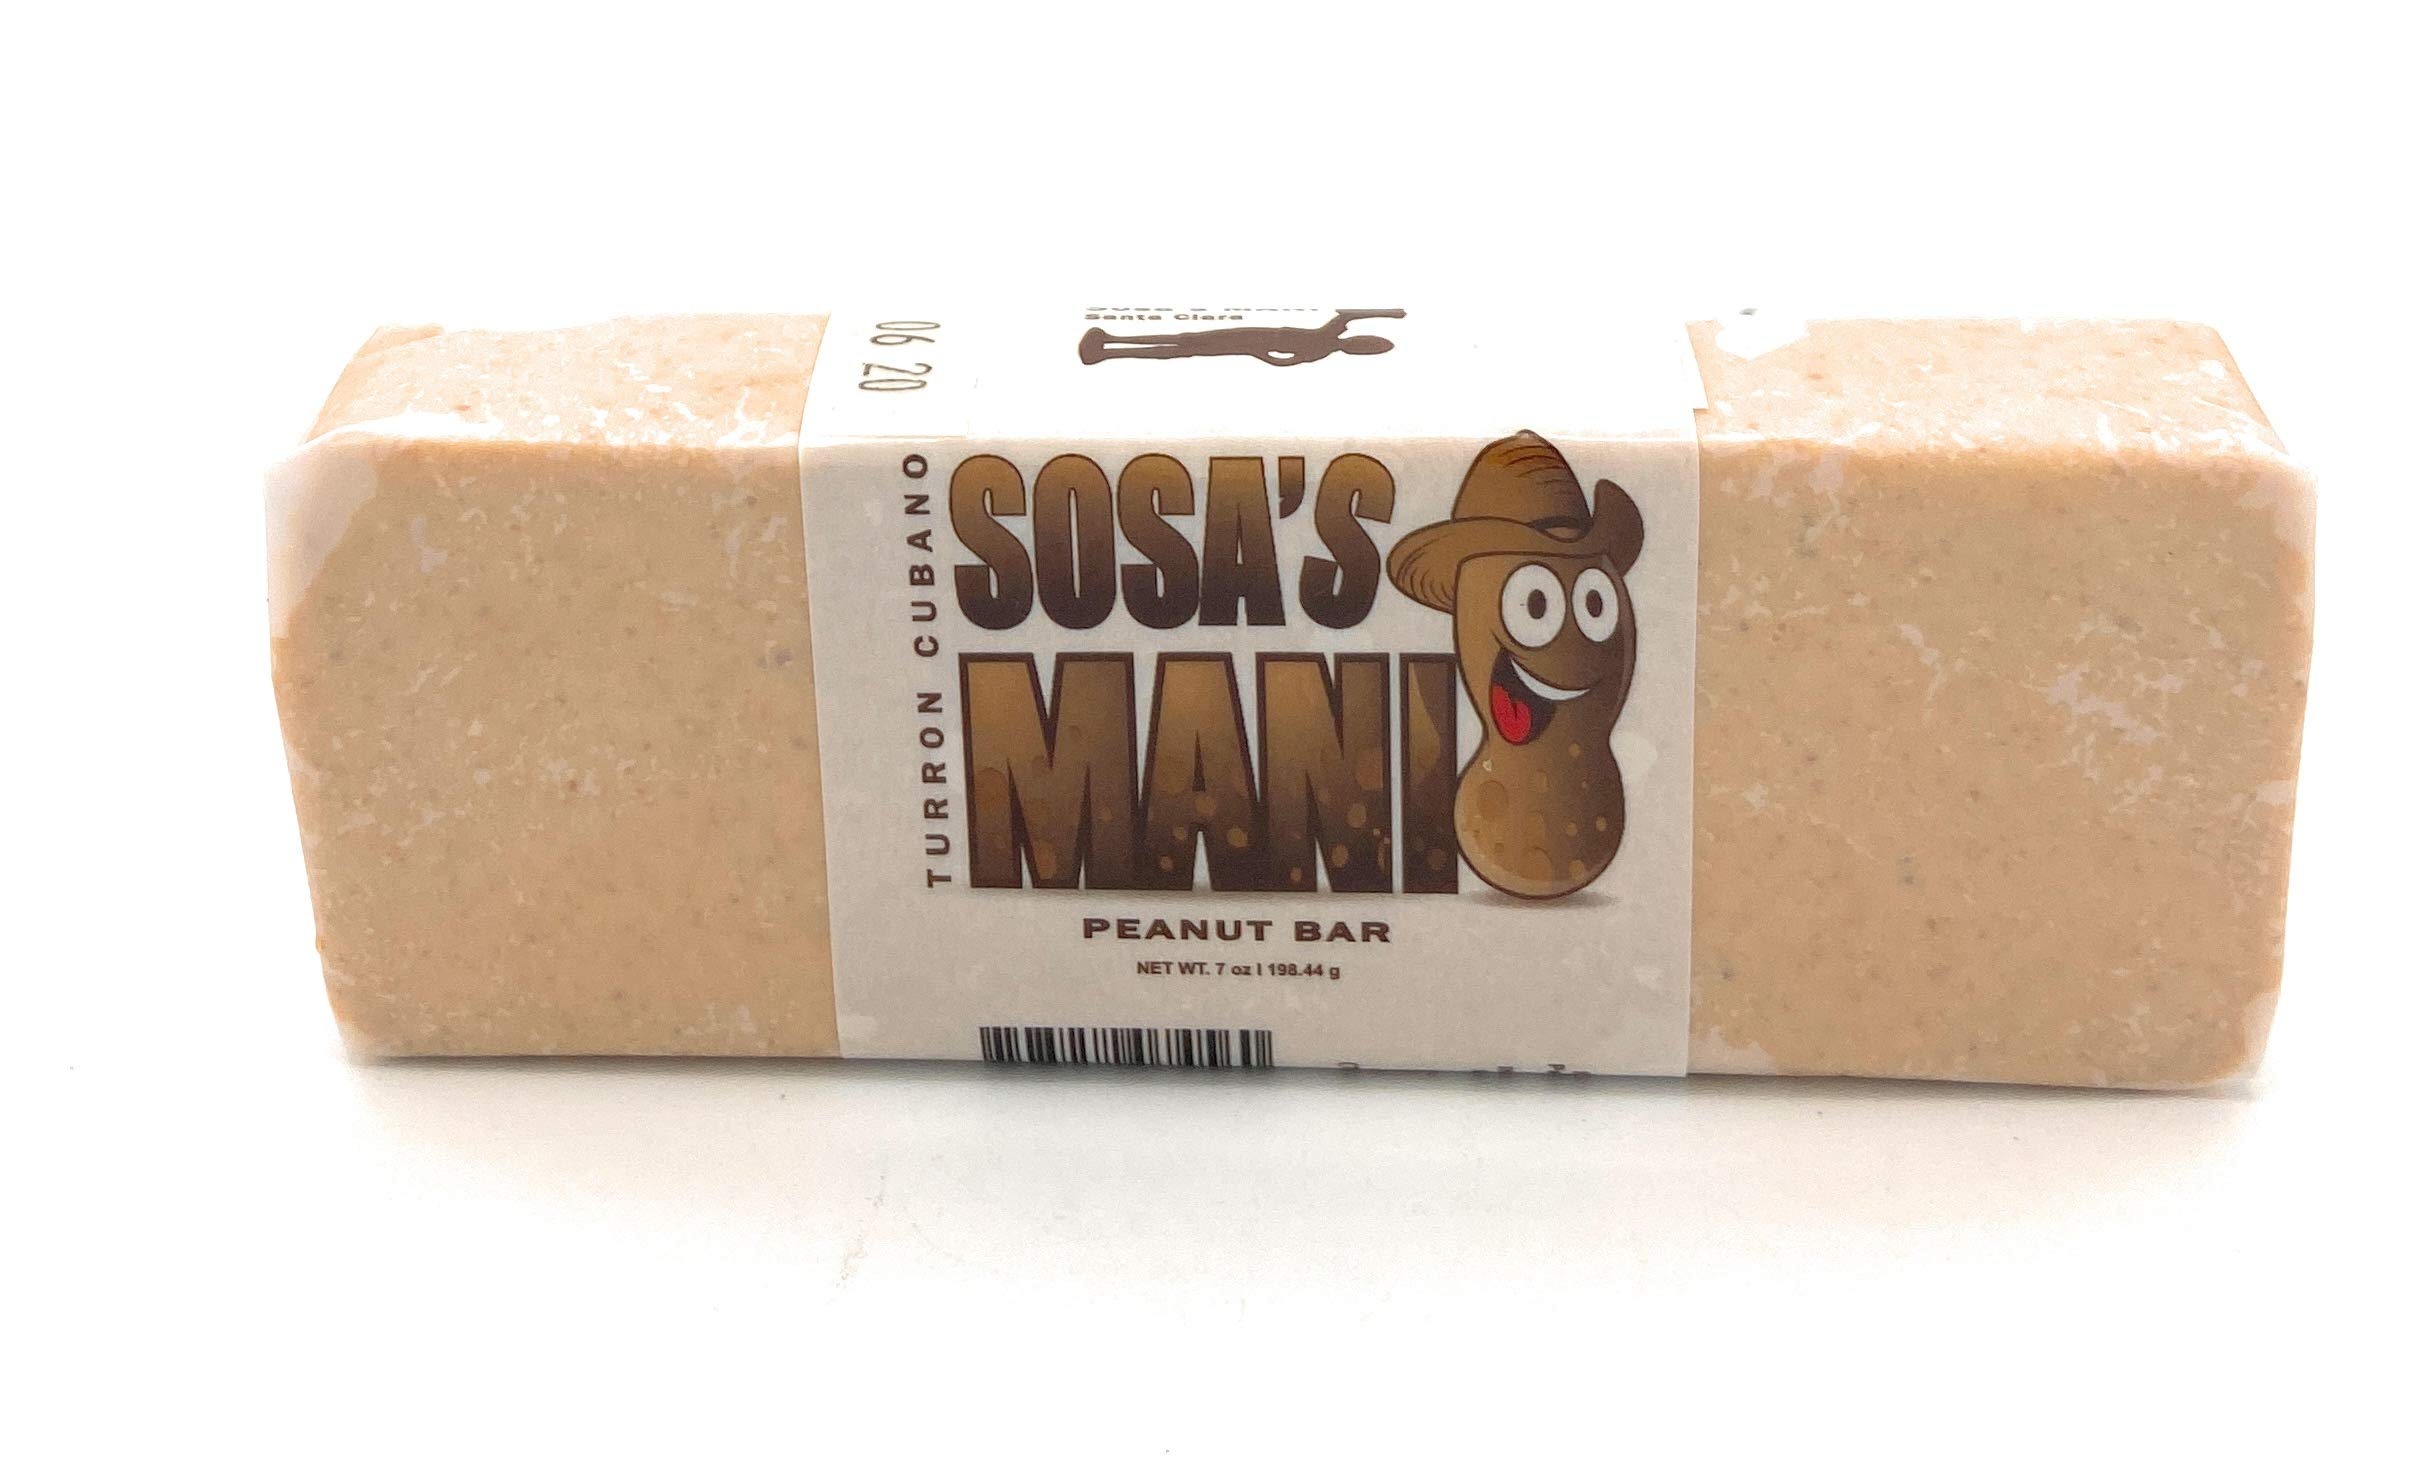
Item Name: Sosa's Mani Peanut Bar
Bullet Point 1: Sosa's Mani Peanut Bar (7 oz) is a delicious home-made style peanut bar
Bullet Point 2: Made with peanuts cultivated in the U.S.A.
Bullet Point 3: High protein snack
Bullet Point 4: Snack rich in healthy fats and fiber
Bullet Point 5: Peanuts are rich in magnesium to fortify your bones and muscles, Vitamin E and antioxidants
Product Description: Sosa's Mani is a delicious home-made style peanut bar rich in protein that makes for the perfect snack! Made with peanuts cultivated in the U.S.A.
Value: 7.0
Unit: Ounce

Price: 7.44